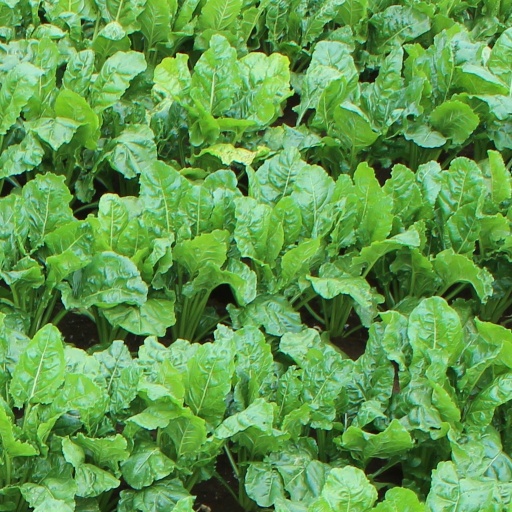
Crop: sugar beet